Sloane Stephens

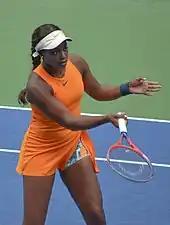
Stephens at the 2018 US Open

Despite winning the second biggest title of her career, Stephens was unable to make the quarterfinals in any of her French Open preparation tournaments. The highlight of her clay-court season in the lead up to the French Open was the Fed Cup semifinals on the road against France, where she won both of her singles rubbers over Pauline Parmentier and Kristina Mladenovic to lead the United States to a 3–2 victory. Stephens entered the French Open having never reached the quarterfinals. However, she was able to produce her best result at the tournament, making it to the final. In the semifinals, Stephens won a rematch of the 2017 US Open final against Madison Keys, the first all-American semifinal there since 2002. Despite going up a set and a break, Stephens lost the final to world No. 1, Simona Halep, her first loss in a WTA Tour singles final. Nonetheless, this run catapulted her to a career-high ranking of No. 4 in the world, making her the first American woman other than the Williams sisters to be ranked in the top 5 in singles since Lindsay Davenport in 2006.